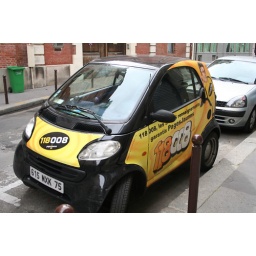
A yellow pages car in paris